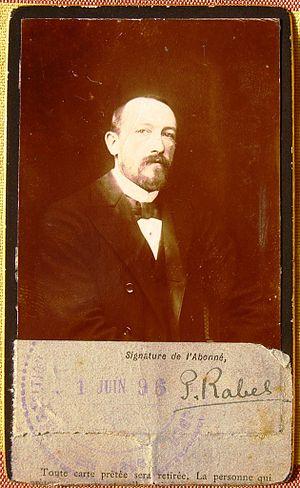
Le pont Mirabeau est un pont de Paris construit de 1893 à 1896. Il a été classé monument historique le 29 avril 1975.
Paul Rabel est un ingénieur français des travaux publics, responsable des ponts de Paris.